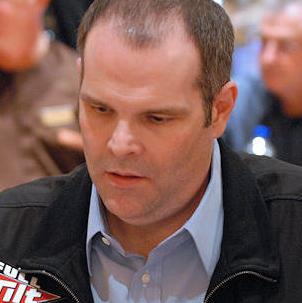
Age: 46